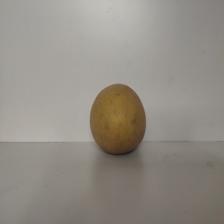
Size: Large